KTAL-TV

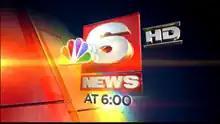
"NBC 6 News" former 6 p.m. news open, used from June 27, 2012, to February 2018.

On April 2, 2012, KTAL debuted a half-hour weekday noon newscast titled "Arkansas Today", produced by Little Rock sister station KARK-TV (anchor Mallory Hardin and meteorologist/co-host Greg Dee also appear on KARK's weekday morning newscast); the statewide newscast features news stories filed by reporters from all four Nexstar-owned NBC affiliates serving Arkansas as well as a sports segment produced by Fayetteville sister station KNWA-TV, focusing on University of Arkansas athletics, called "Razorback Nation". KTAL also provides a weather insert for southwest Arkansas during the broadcast. In addition to airing on KARK, KNWA and KTAL, the program is also simulcast on KTVE/Monroe–El Dorado (the coverage areas of KTVE and KTAL include several counties in southern Arkansas (ten in KTAL's viewing area, fourteen in KTVE's), though both stations primarily serve parts of northern Louisiana and KTAL also serves parts of northeast Texas).